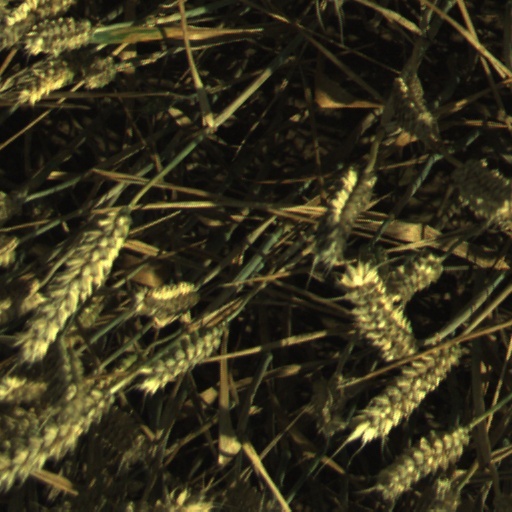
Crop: wheat